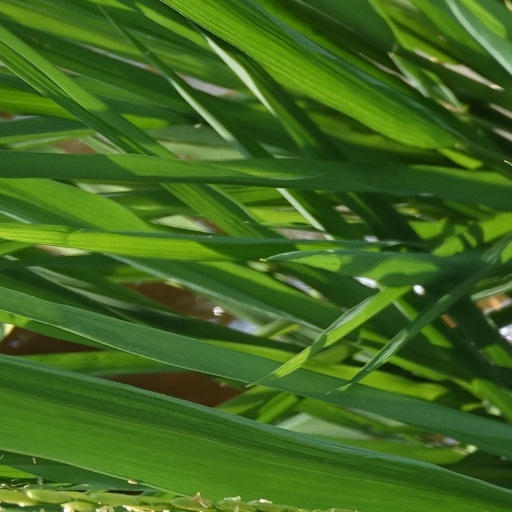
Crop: rice